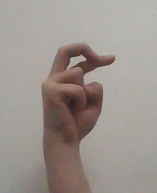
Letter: zay